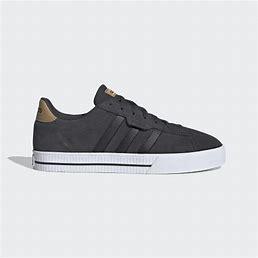
Brand: Adidas
Model: Daily 3